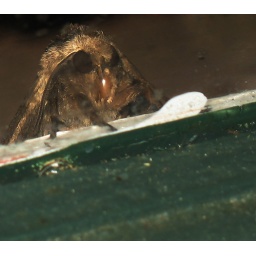
Taken through my kitchen window..a moth sits looking in